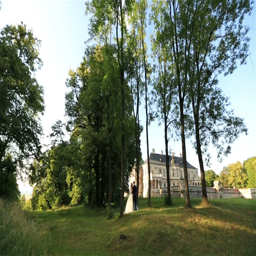
attractive young wedding couple holding hands near an old medieval castle in the forest